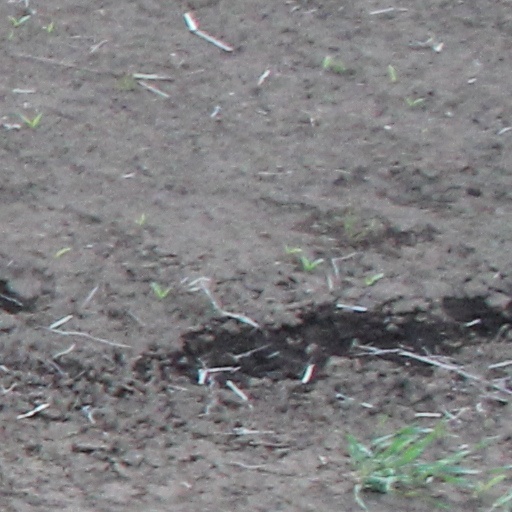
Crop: wheat